Benedict Joseph Fenwick

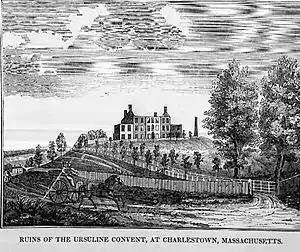
Ursuline convent ruins

Fenwick was appointed the second Bishop of Boston by Pope Leo XII on May 10, 1825, succeeding Jean-Louis Lefebvre de Cheverus. The papal bull notifying him of his appointment arrived in July 1825, and he embarked on an eight-day spiritual retreat. Upon its completion, Fenwick was consecrated a bishop in the Cathedral of the Assumption of the Blessed Virgin Mary in Baltimore on November 1. Archbishop Ambrose Maréchal served as principal consecrator, while Bishops John England and Henry Conwell were co-consecrators. Fenwick arrived in Boston on December 3, and formally took canonical possession of the Diocese of Boston at the original Cathedral of the Holy Cross, on December 21, 1825.